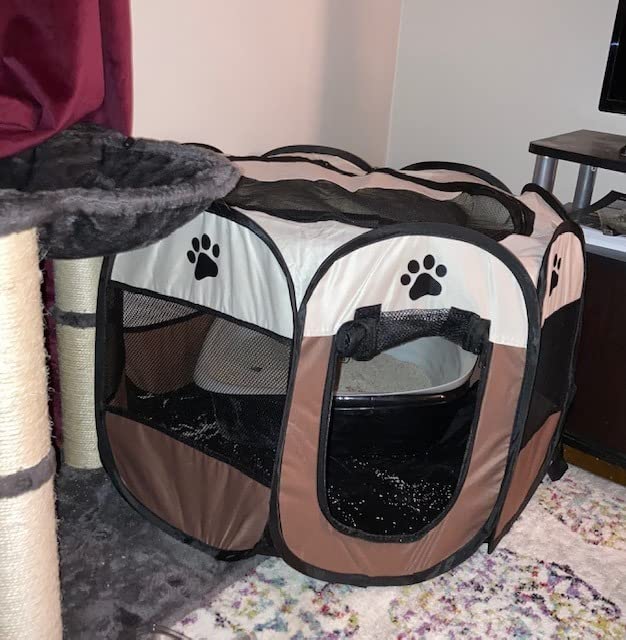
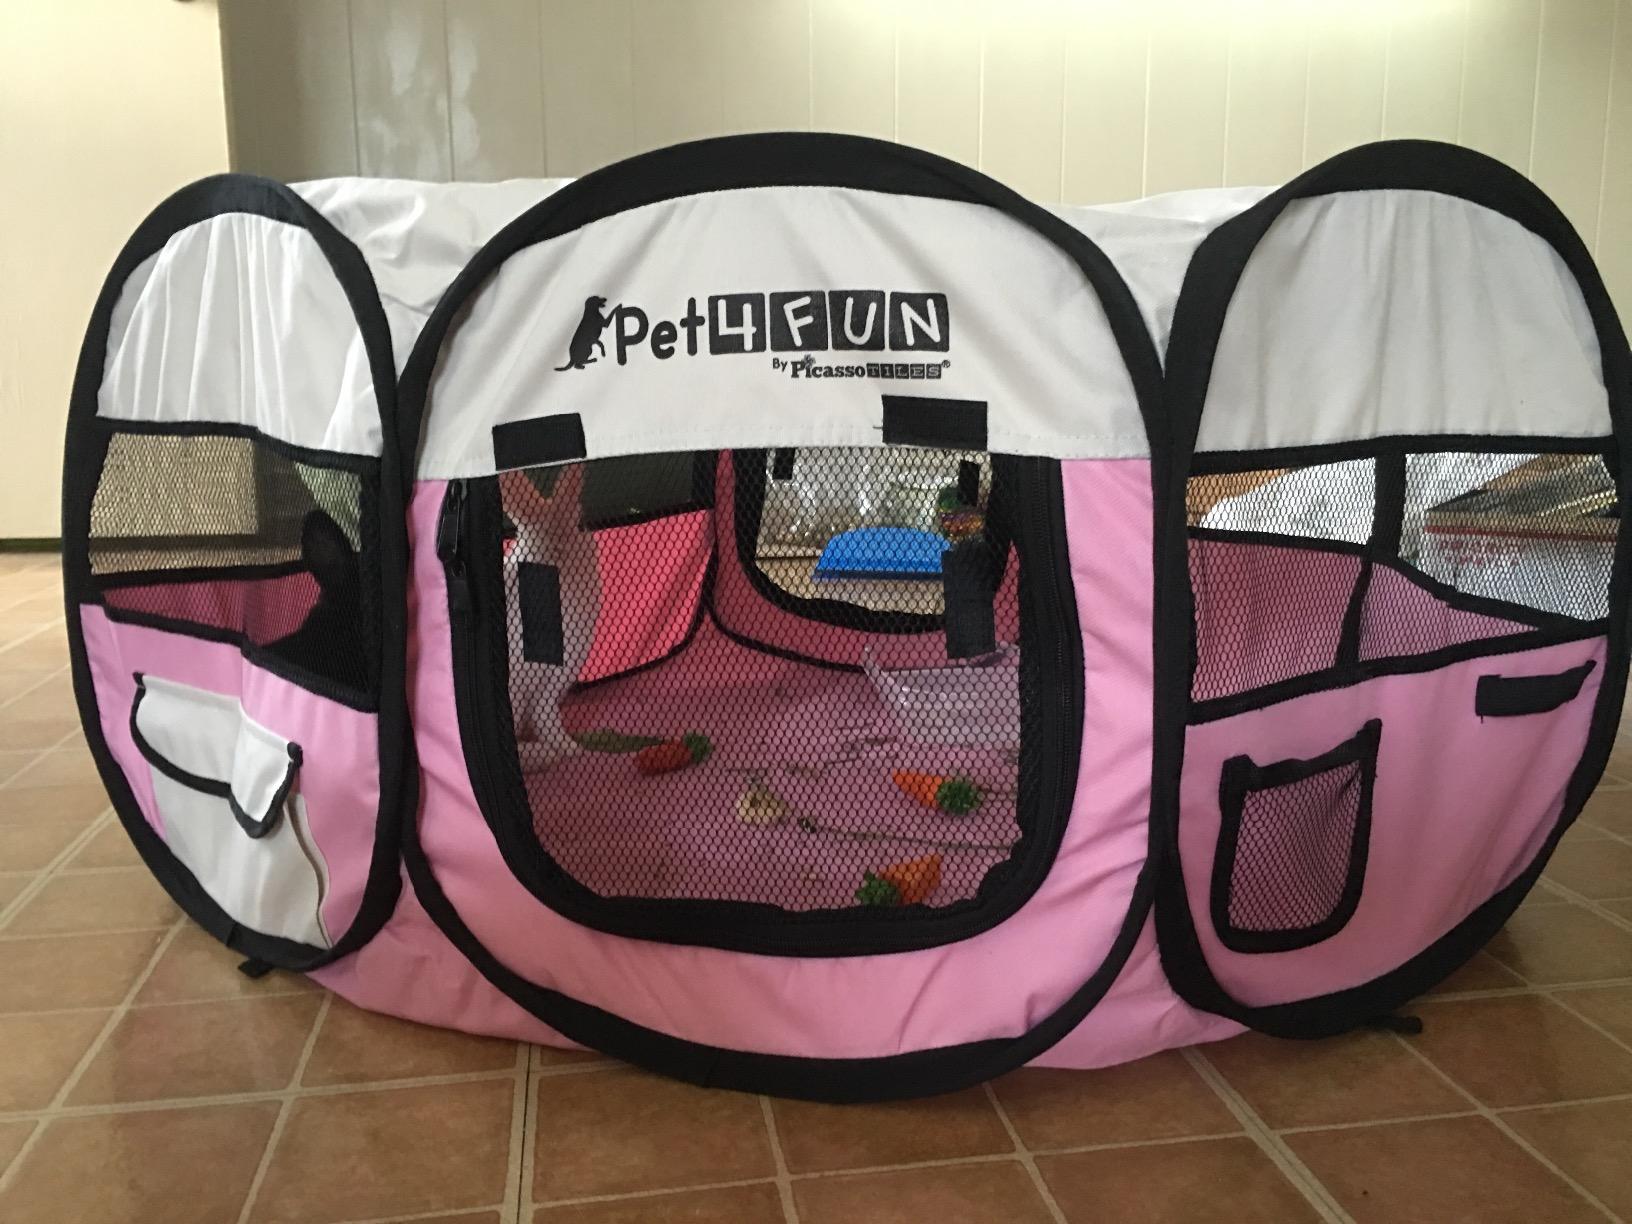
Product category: items_kennel
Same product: no